John Wells (filmmaker)

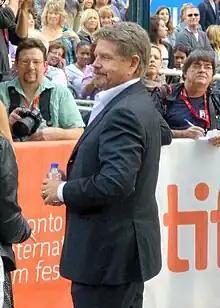
Wells at the 2013 Toronto Film Festival

Wells made his directorial debut with the film drama "The Company Men", starring Ben Affleck. The film was scheduled for release in the fall of 2010 but premiered earlier at the Sundance film festival. After the Sundance screening, "The Hollywood Reporter" said, "Wells has made, for his first film, a tough movie and certainly not a commercial one. This displays the kind of guts he always brought to his television work, which one can only hope continues on in other future film projects."